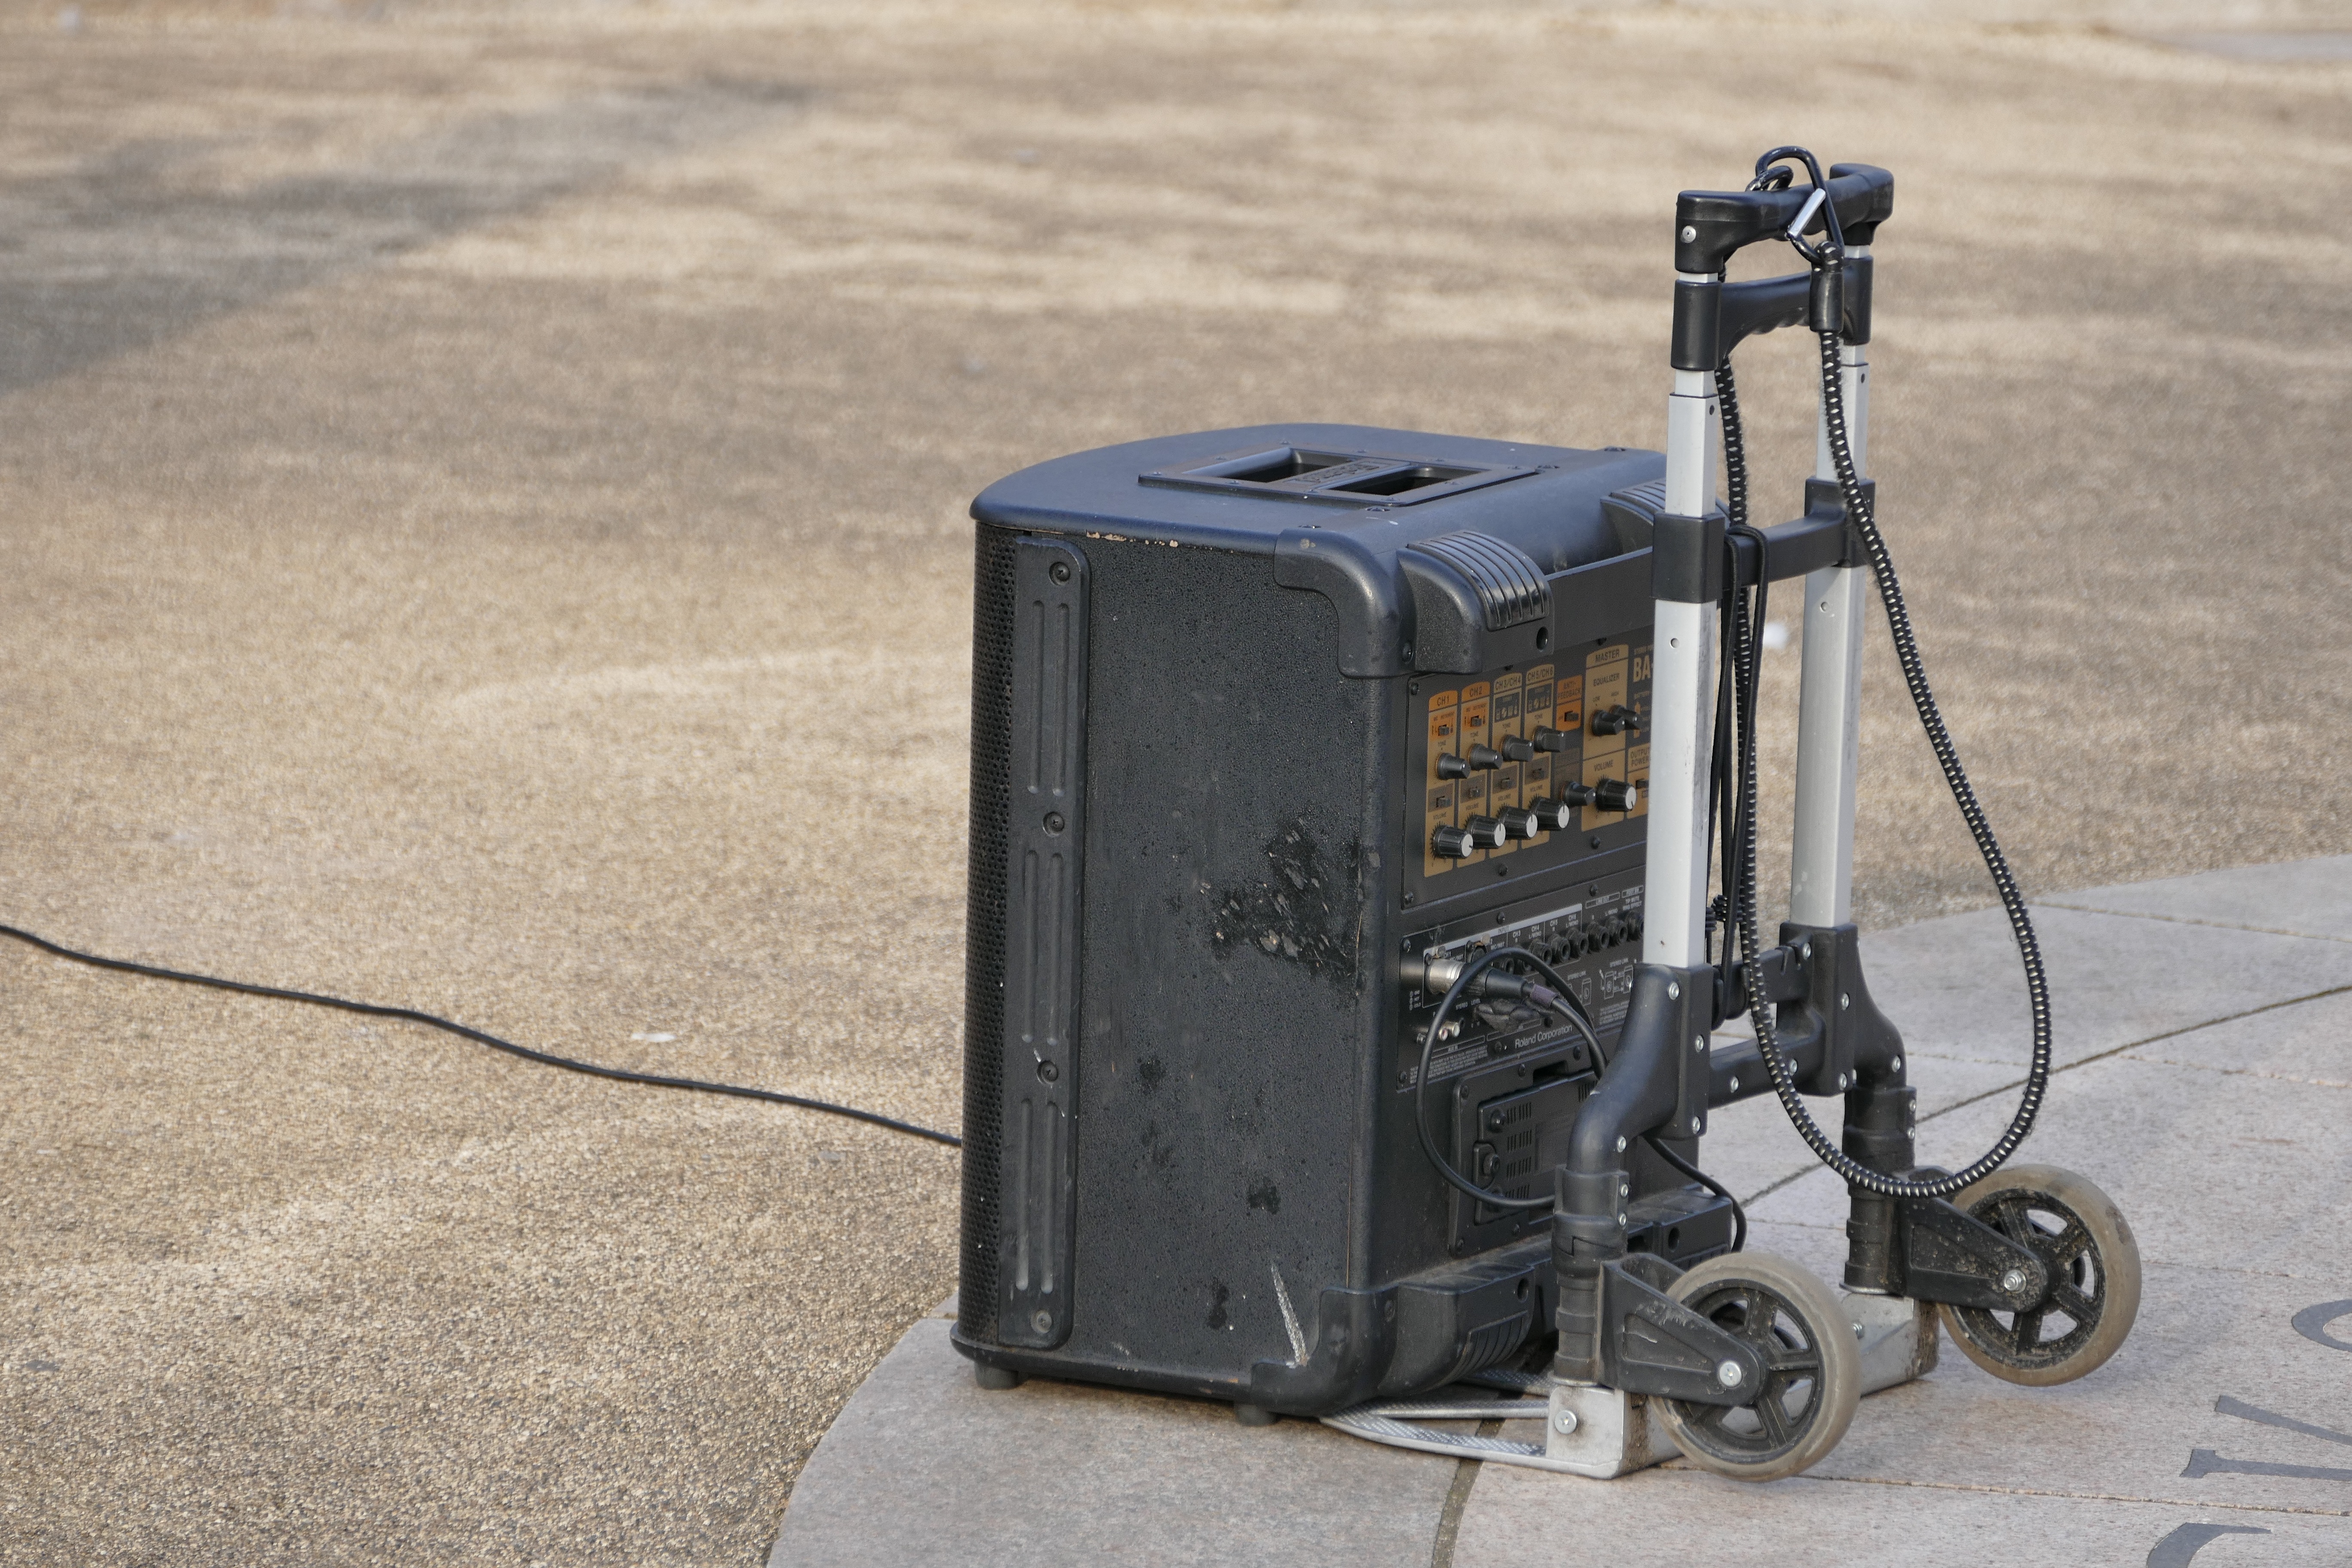
rock, music, technology, guitar, equipment, electrical, instrument, studio, machine, professional, speaker, black, amplifier, switch, stereo, product, recording, electronics, audio, knob, level, musical, performance, sound, control, electric, volume, entertainment, loud, music studio